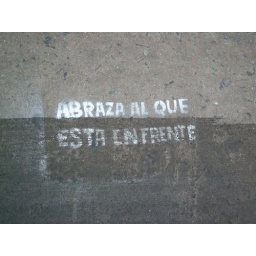
Some grafitti on a street corssing: &amp;quot;Hug the person in front of you&amp;quot;